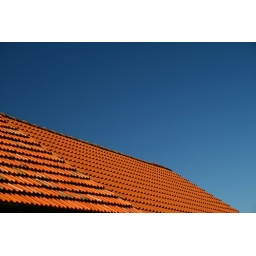
roof in the sky